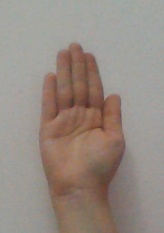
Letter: seen